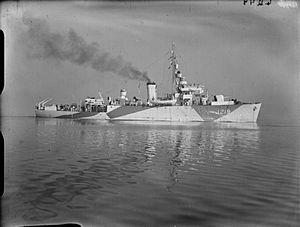
Les dragueurs de mines belges de classe Algerine sont des dragueurs de mines-escorteurs de la Force navale issus des 110 unités de la classe Algerine.